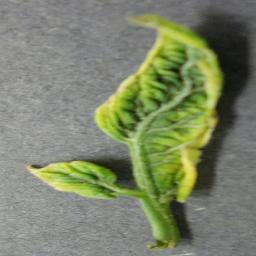
Label: Tomato___Tomato_Yellow_Leaf_Curl_Virus